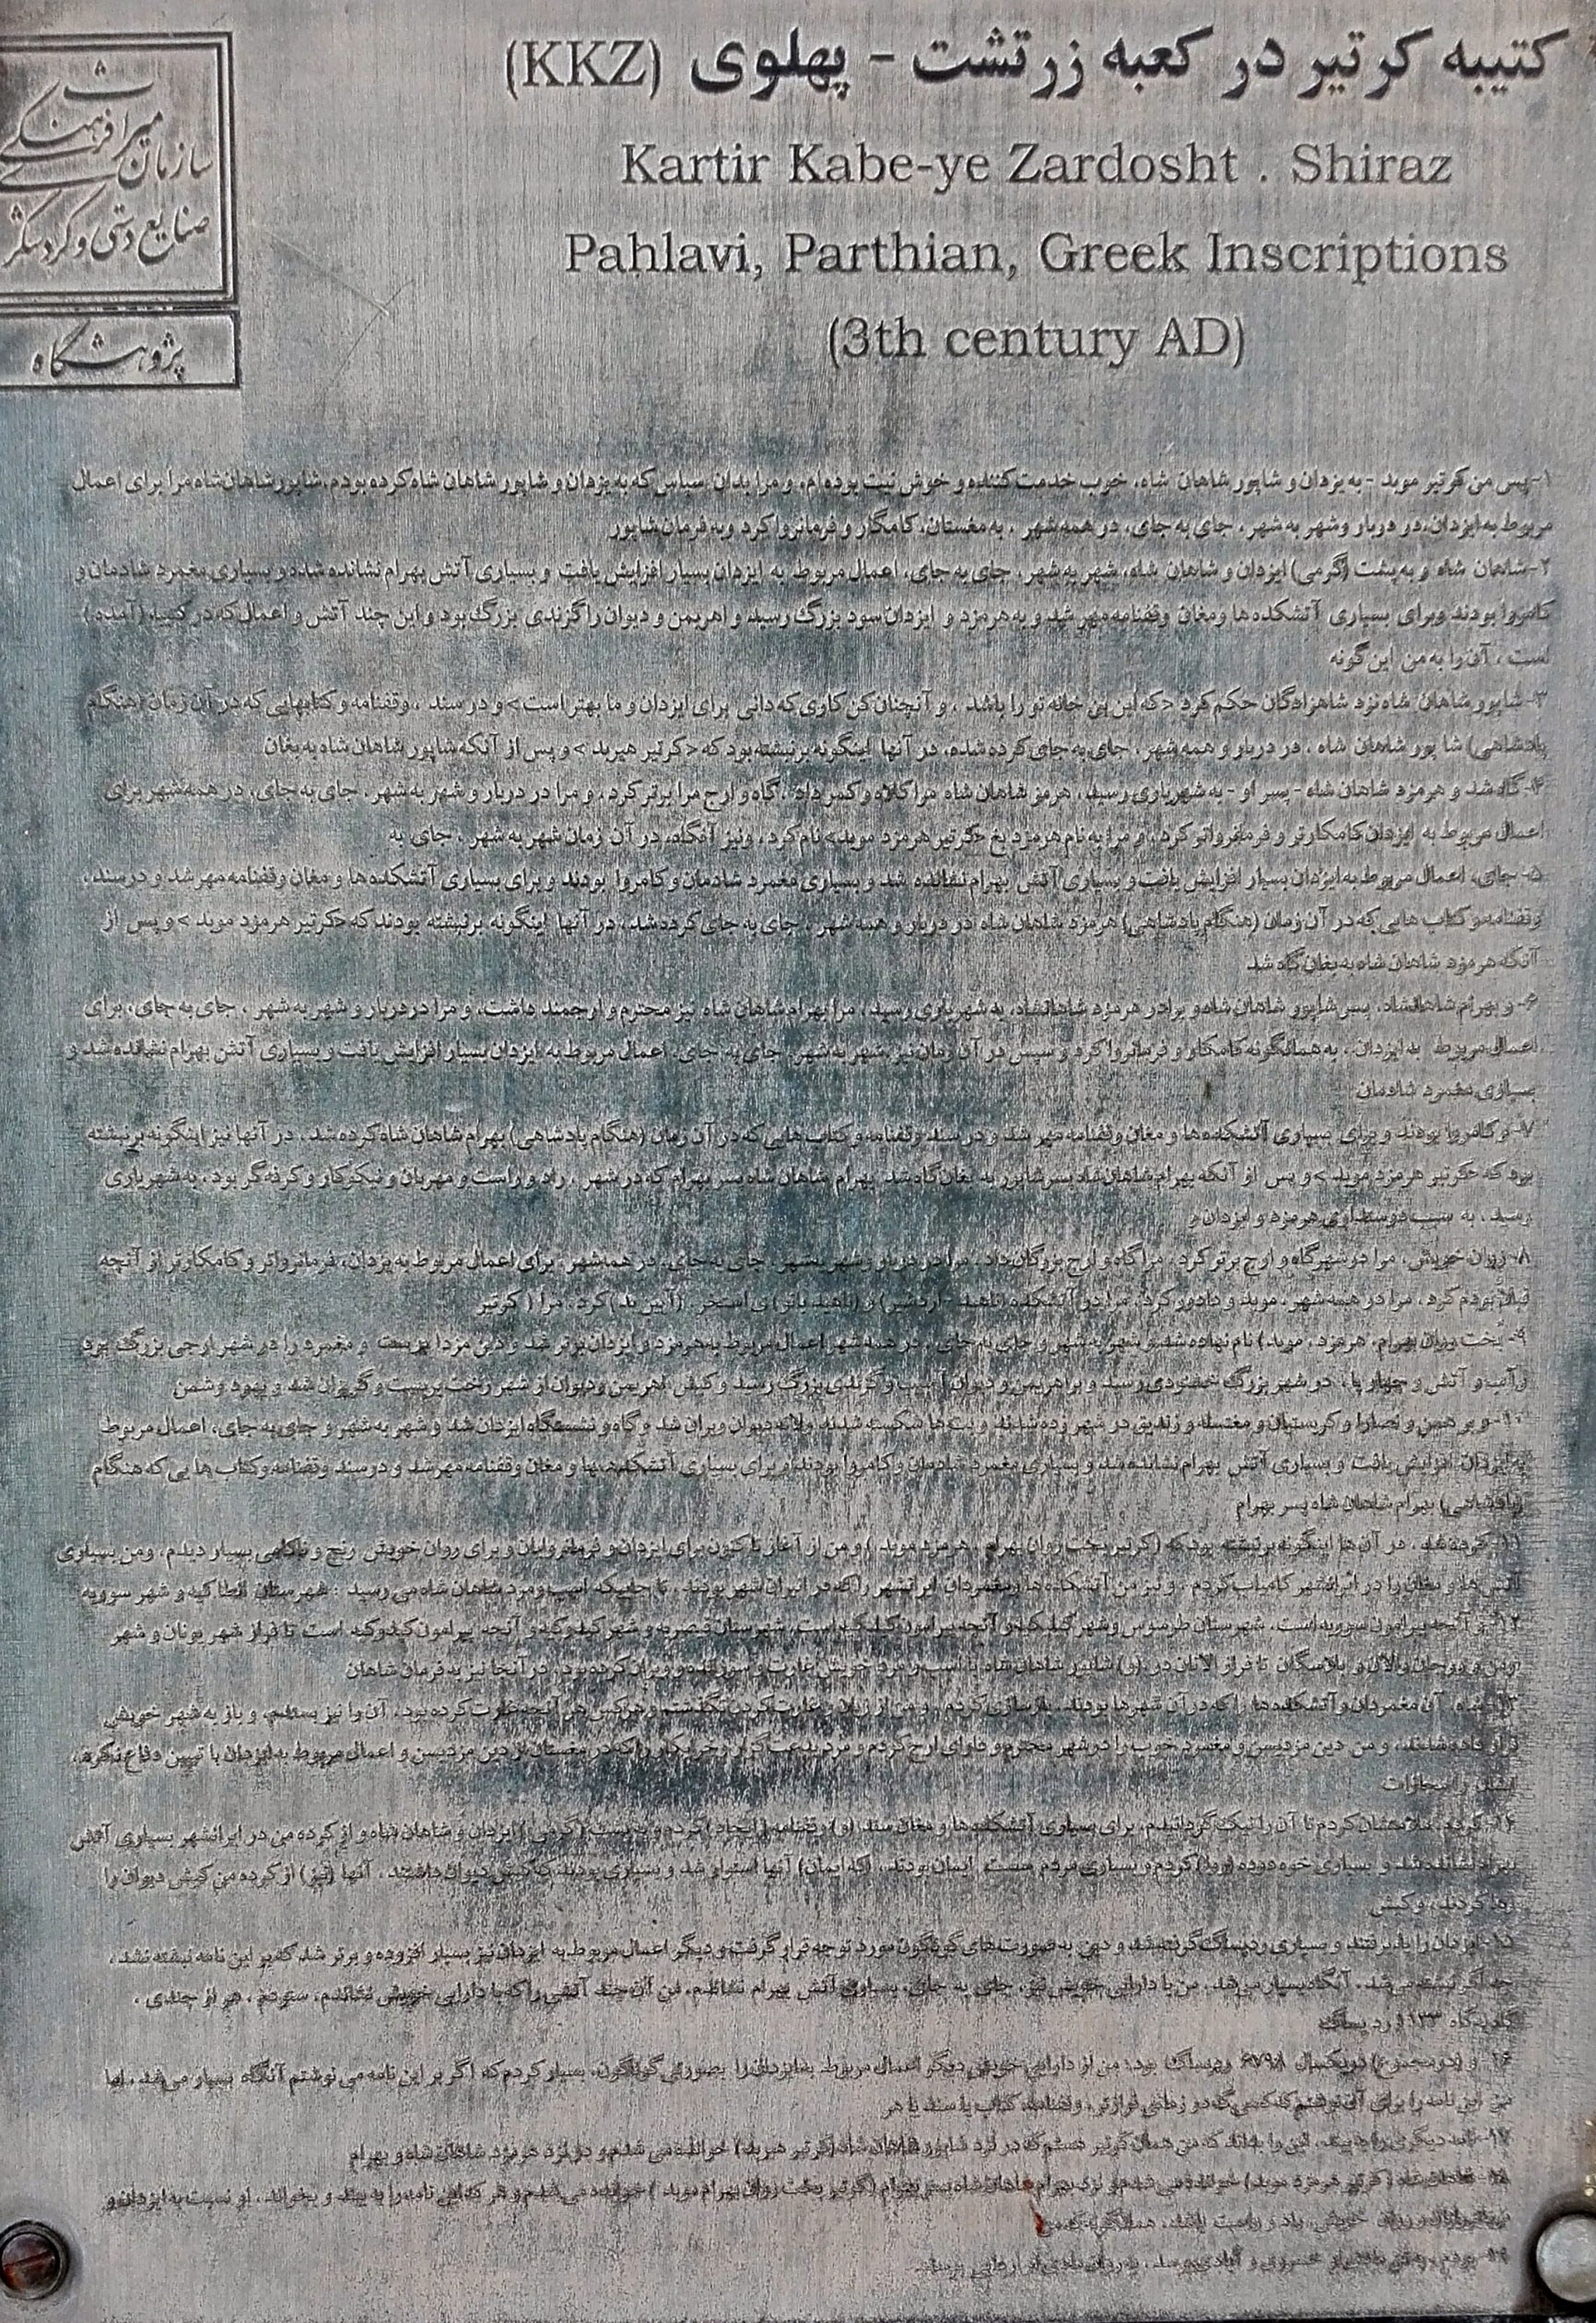
Title: Kartir's inscription KKZ farsi
Description: taken in inscription garden, Tehran
Date: 2019-05-20 17:06:48
Categories: Ka'ba-ye Zartosht, Self-published work